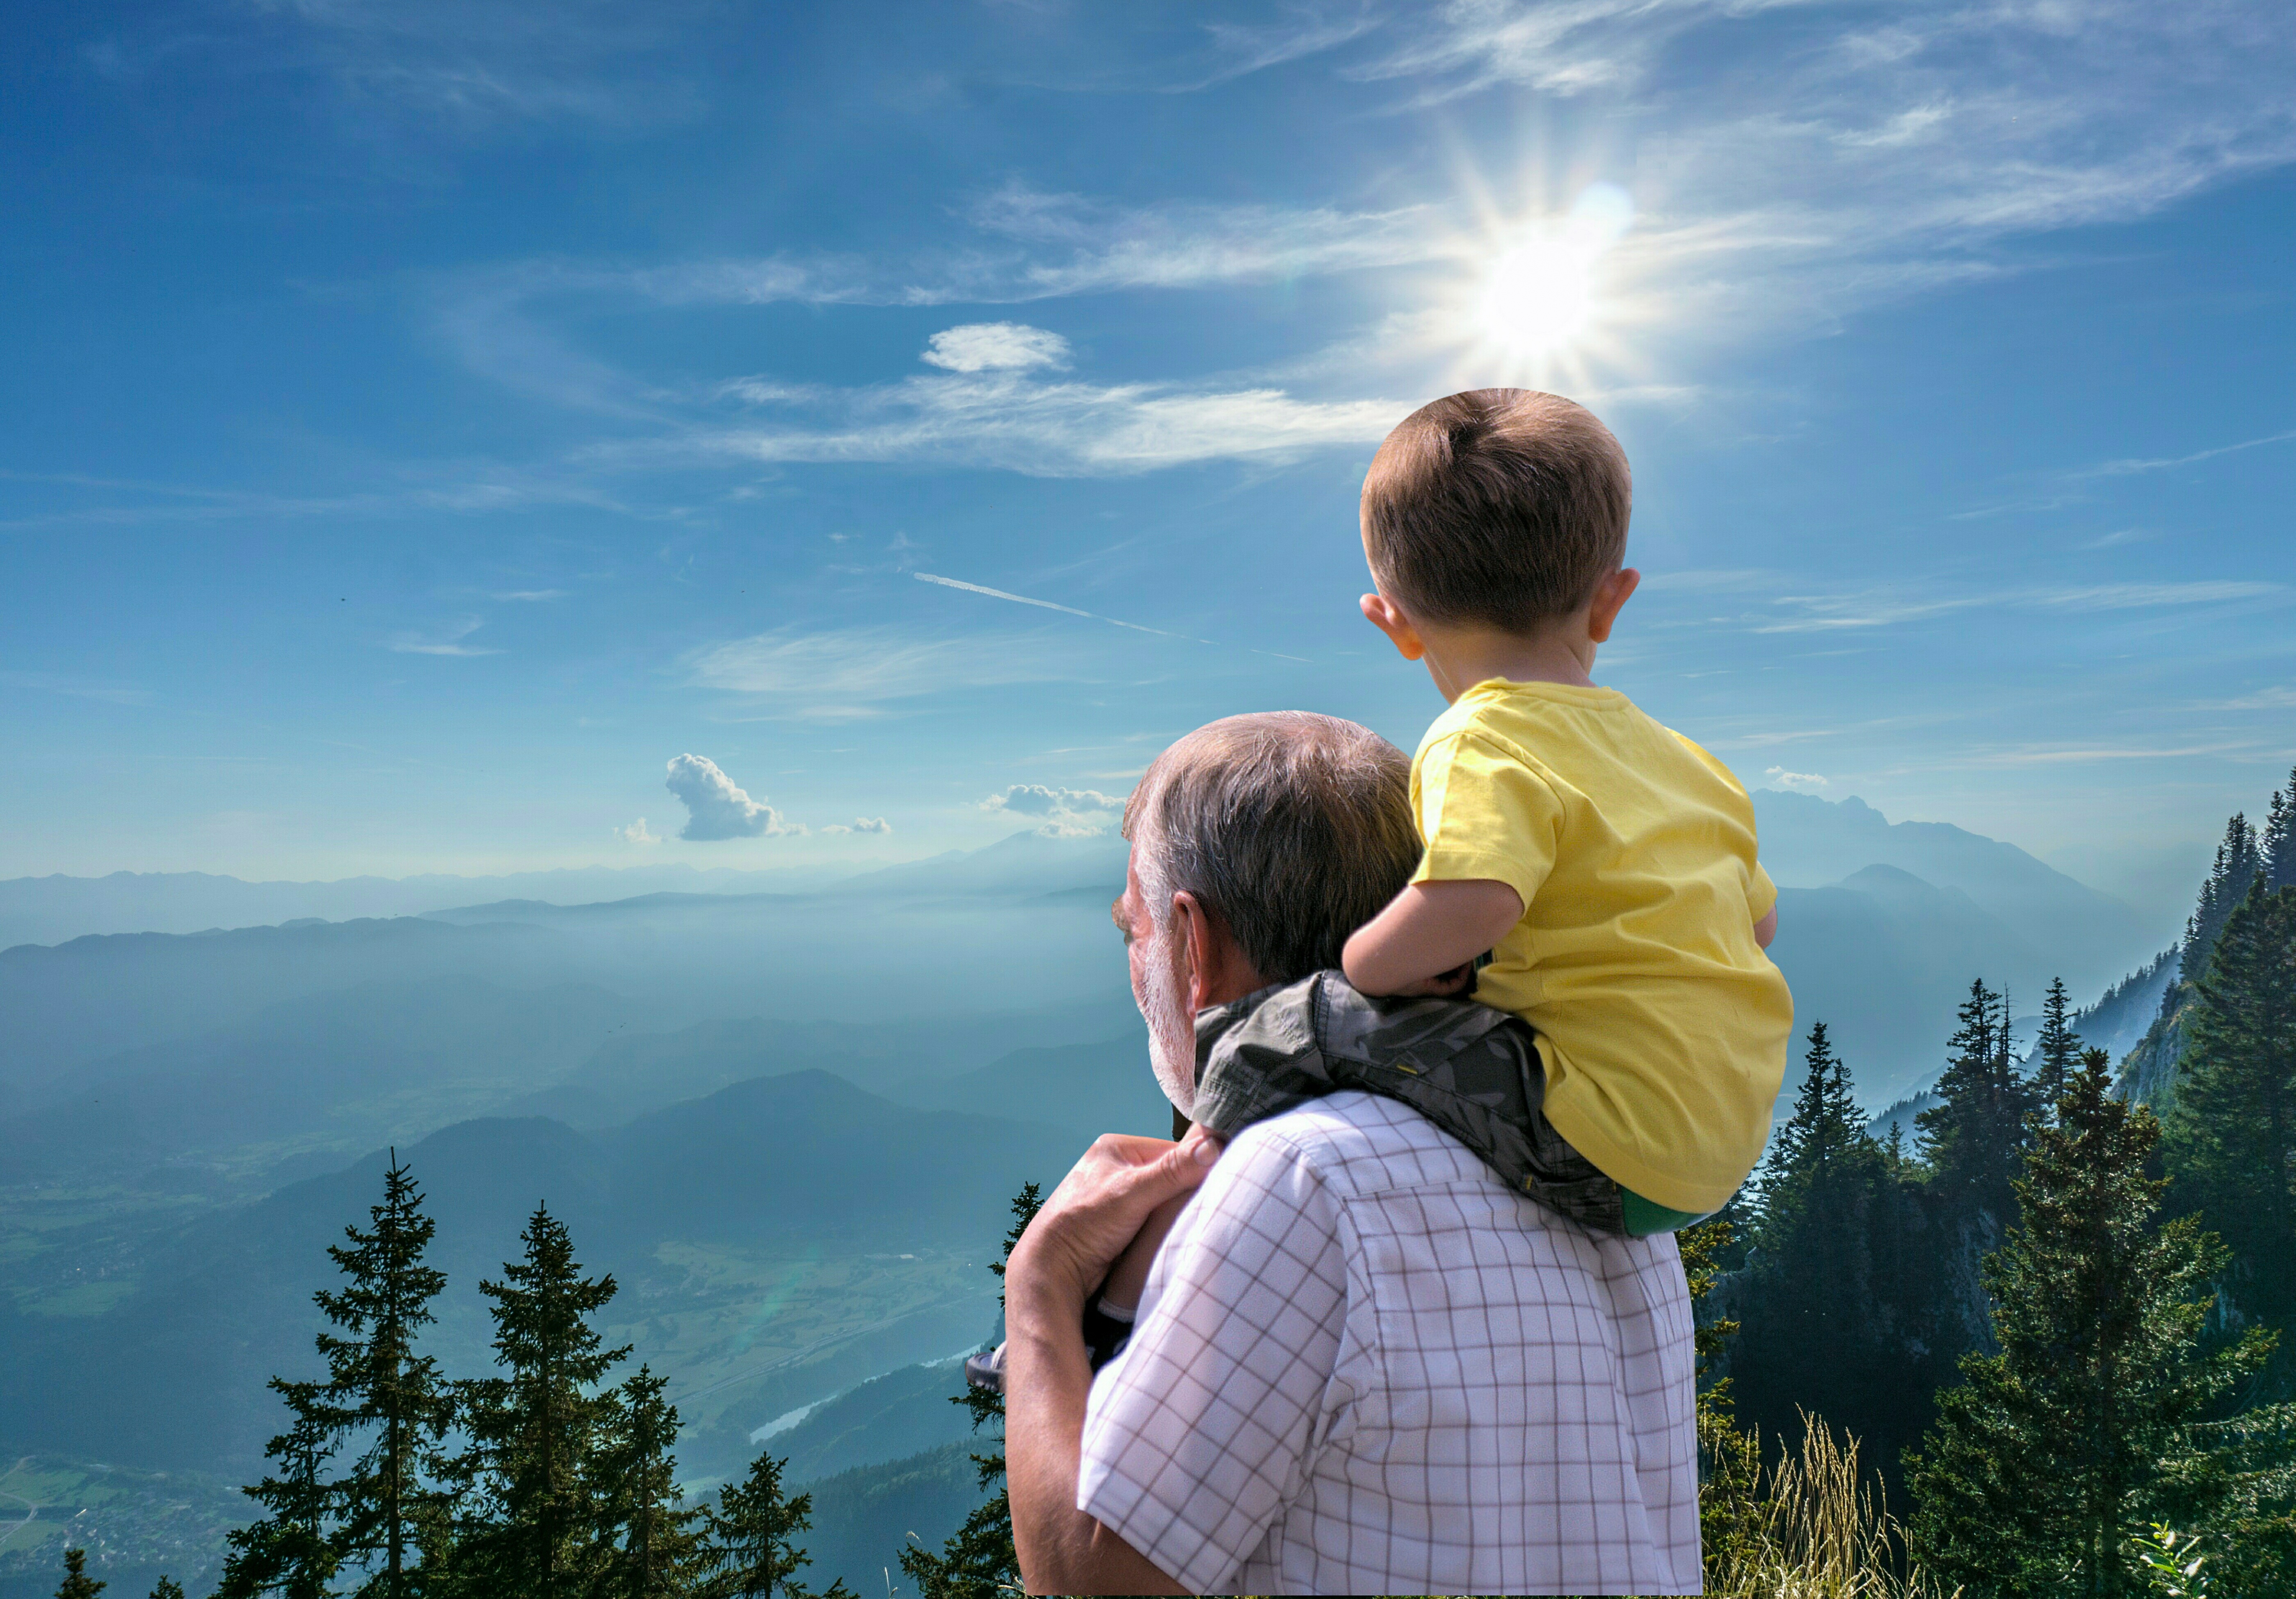
father, child, journey, grandfather, happy, together, sitting, childhood, adventure, mountain, tourist, landscape, outdoor, cliff, sky, mountain top, traveler, blue, mountainous landforms, nature, cloud, man, mountain range, male, vacation, tree, fun, tourism, hill, sunlight, leisure, summer, plant, girl, hill station, recreation, alps, grass, spring, happiness, mount scenery, horizon, meteorological phenomenon, ridge